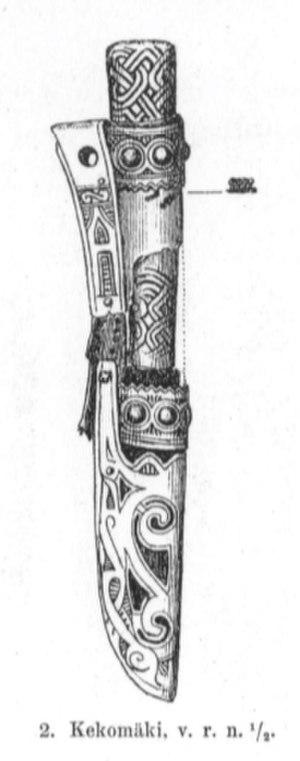
Un puukko est un petit couteau traditionnel finlandais avec une lame à un tranchant recourbé et à dos plat, fait pour être porté à la ceinture.